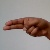
The image shows a hand gesture representing the letter 'H' in Indian Sign Language.